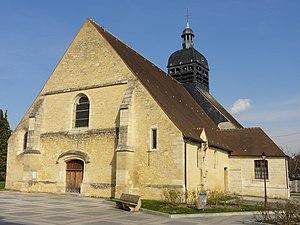
Église Saint-Denis de Bornel - voir titre.